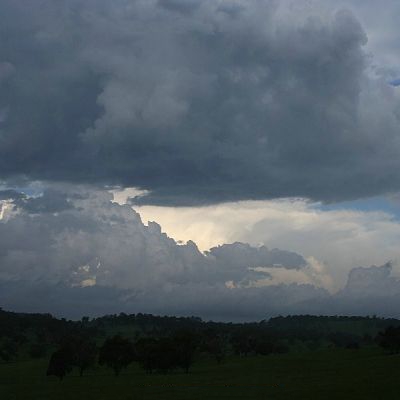
Cloud type: Altostratus (As)